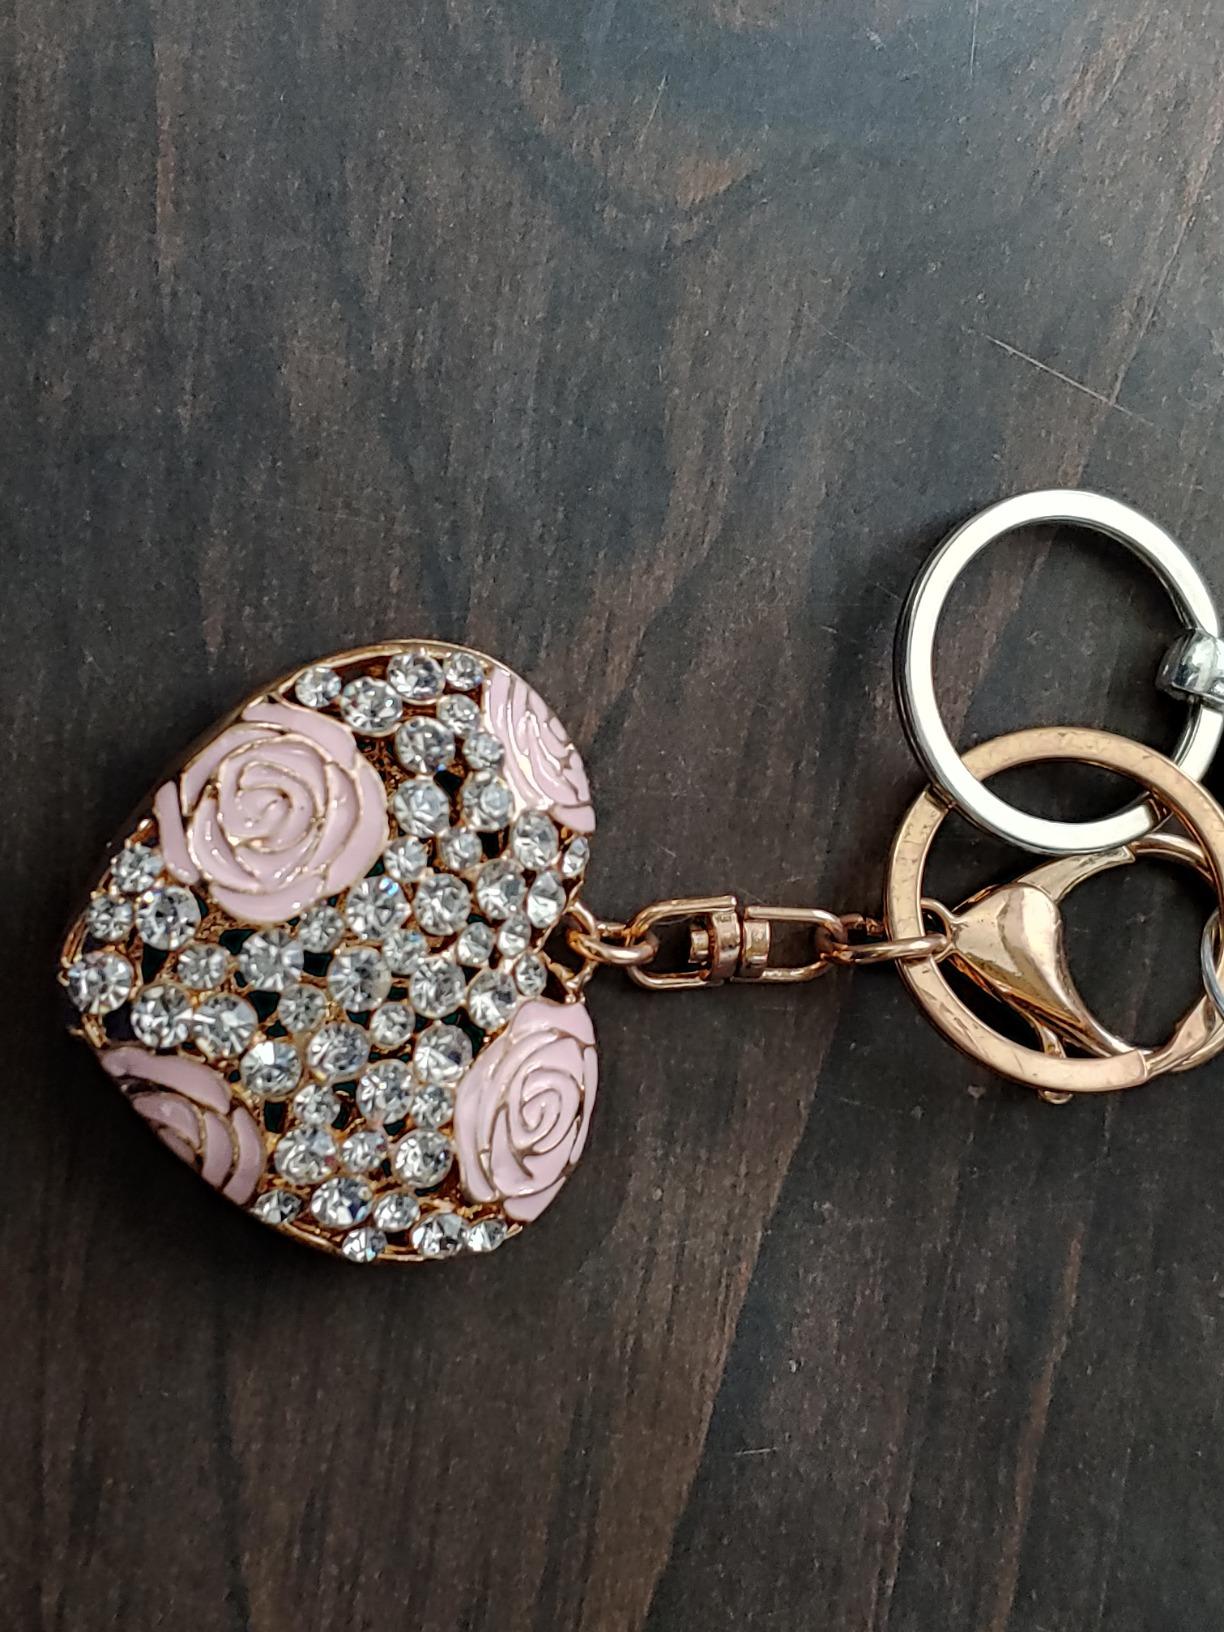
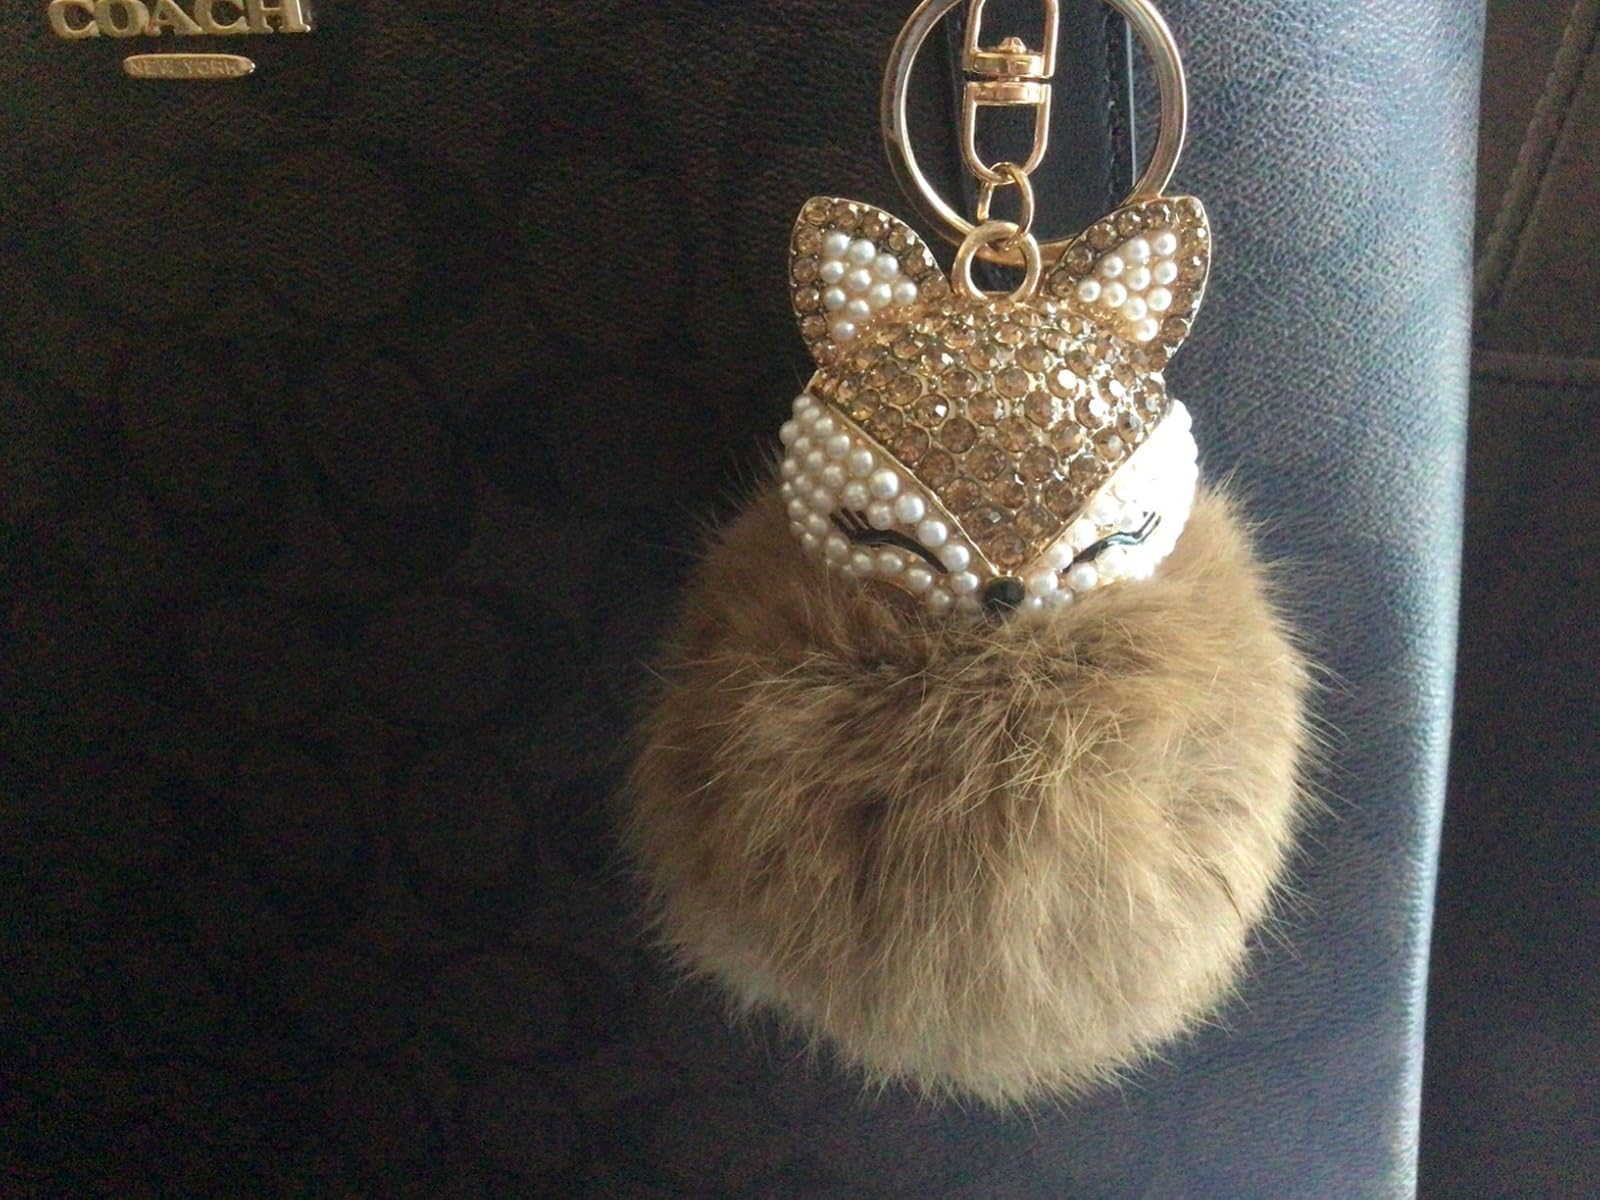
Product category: accessories_keychain
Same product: no